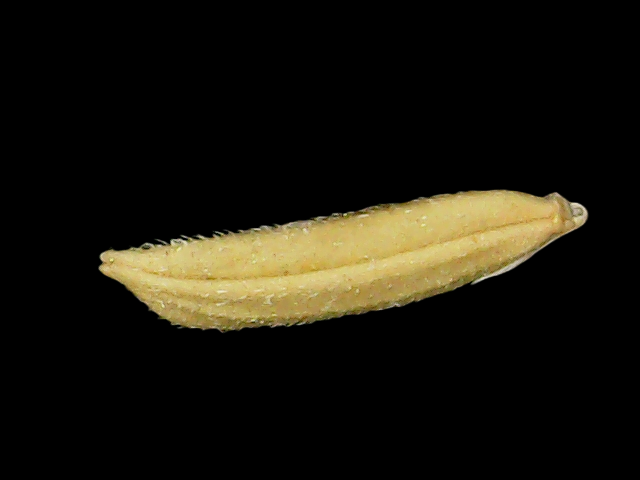
Rice variety: Binadhan20